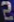
Number: 2